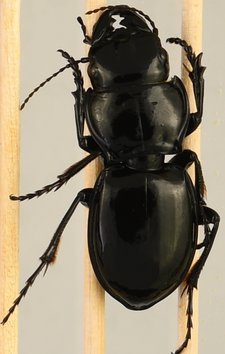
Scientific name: Pasimachus depressus
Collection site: Konza Prairie Biological Station NEON (KONZ), plot KONZ_005